Paraceratherium

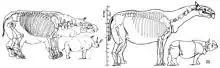
1923 skeletal reconstructions of "B. grangeri" (now "P. transouralicum"), in rhinoceros-like and slender versions

In 1922 Forster-Cooper named the new species "Metamynodon bugtiensis" based on a palate and other fragments from Dera Bugti, thought to belong to a giant member of that genus. These fossils are now thought to have belonged to an aberrant "Paraceratherium bugtiense" specimen that lacked the M3 molar. In 1936, the American palaeontologists Walter Granger and William K. Gregory proposed that Forster-Cooper's "Baluchitherium osborni" was likely a junior synonym (an invalid name for the same taxon) of "Paraceratherium bugtiense", because these specimens were collected at the same locality and were possibly part of the same morphologically variable species. The American palaeontologist William Diller Matthew and Forster-Cooper himself had expressed similar doubts few years earlier. Although it had already been declared a junior synonym, the genus name "Baluchitherium" remained popular in various media because of the publicity surrounding Osborn's "B. grangeri".